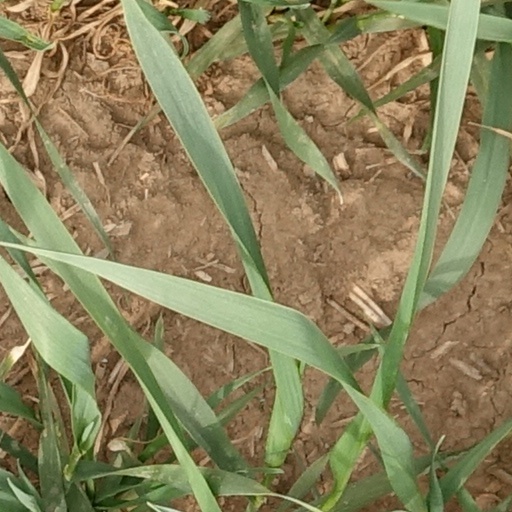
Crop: wheat